Answer in natural language. Considering the relative positions, is Window above or below black wooden spindleback chair? Choose between the following options: below or above
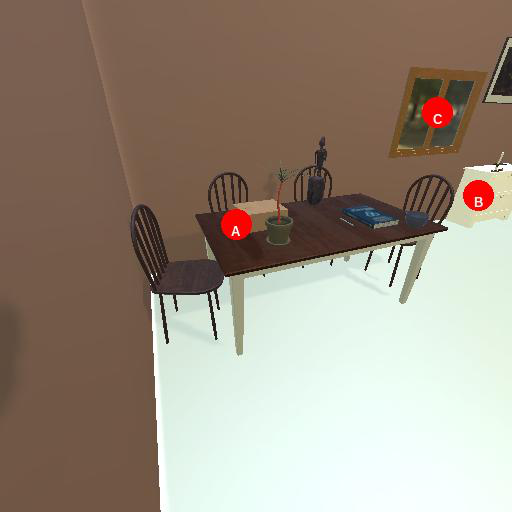
<answer>above</answer>